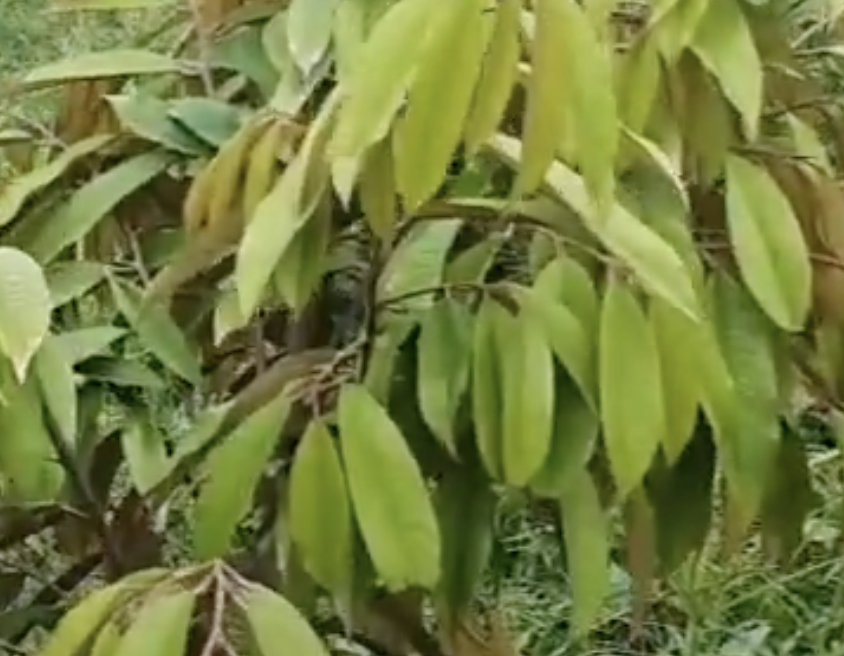
Label: yellow_leaf